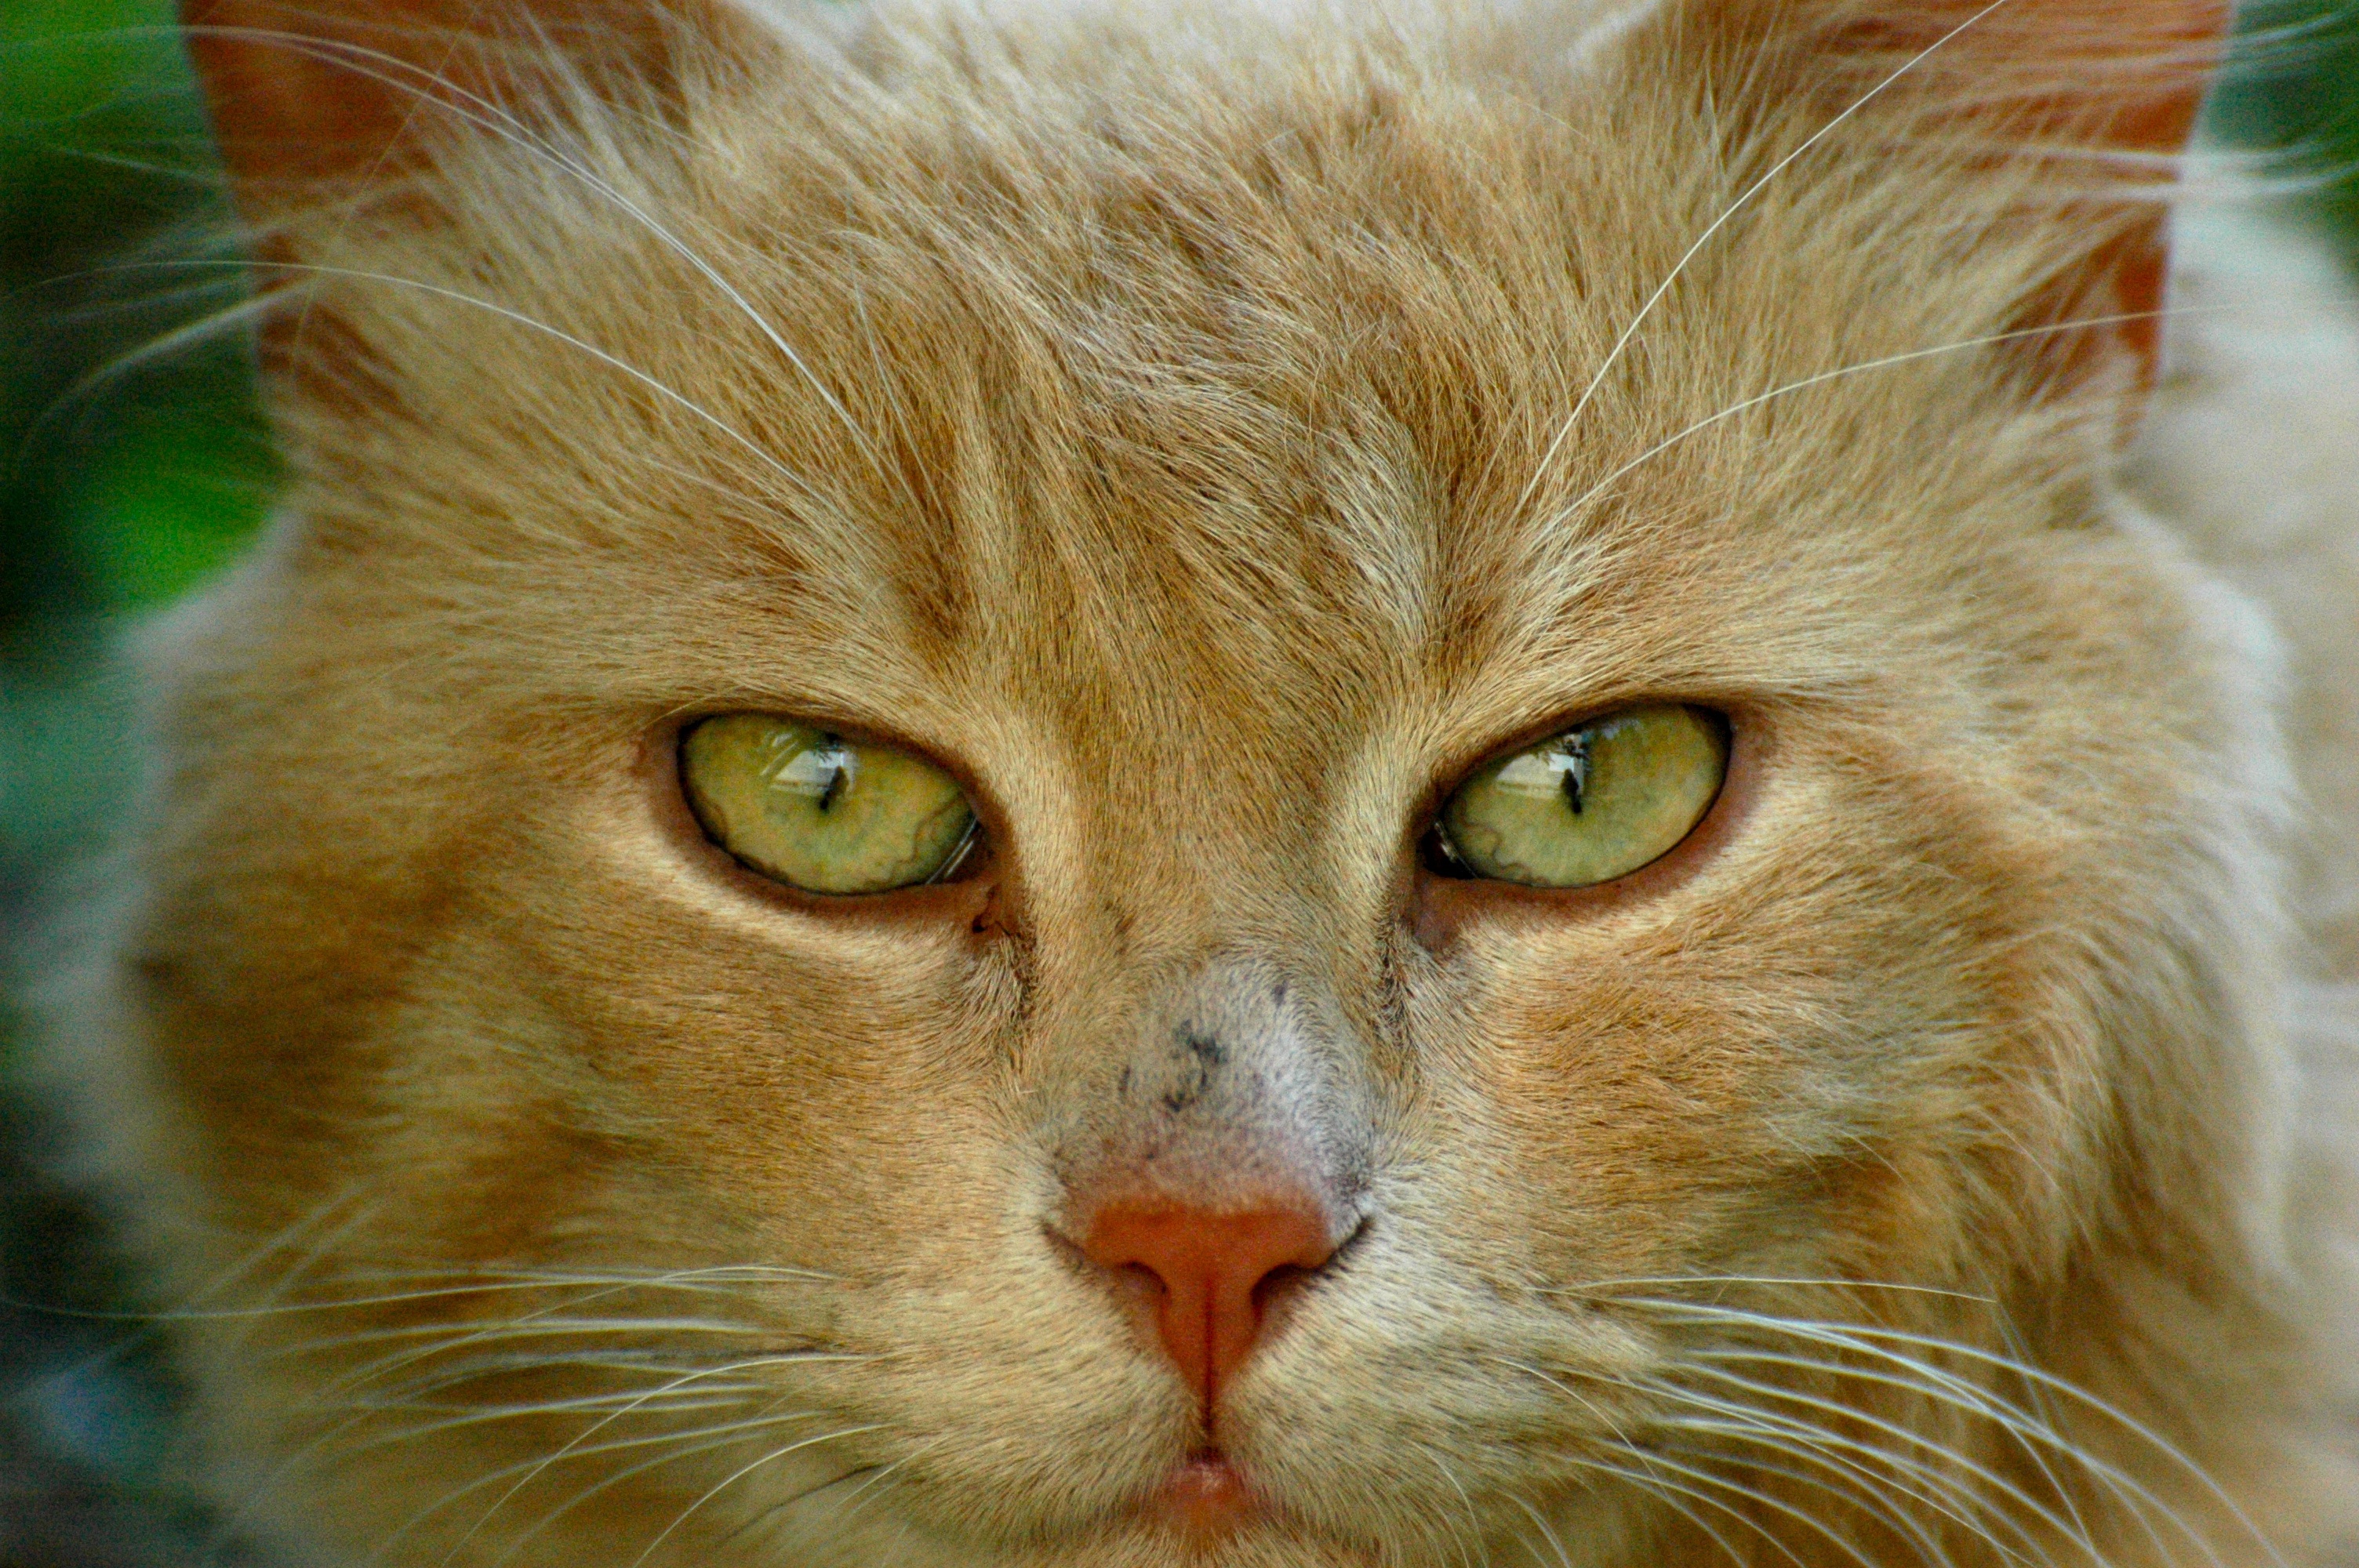
kitten, cat, feline, mammal, fauna, close up, nose, whiskers, snout, eye, animals, vertebrate, cat face, portrait of cat, cat's eye, cat portrait, tabby cat, small to medium sized cats, cat like mammal, carnivoran, domestic short haired cat, rusty spotted cat